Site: brandenburg
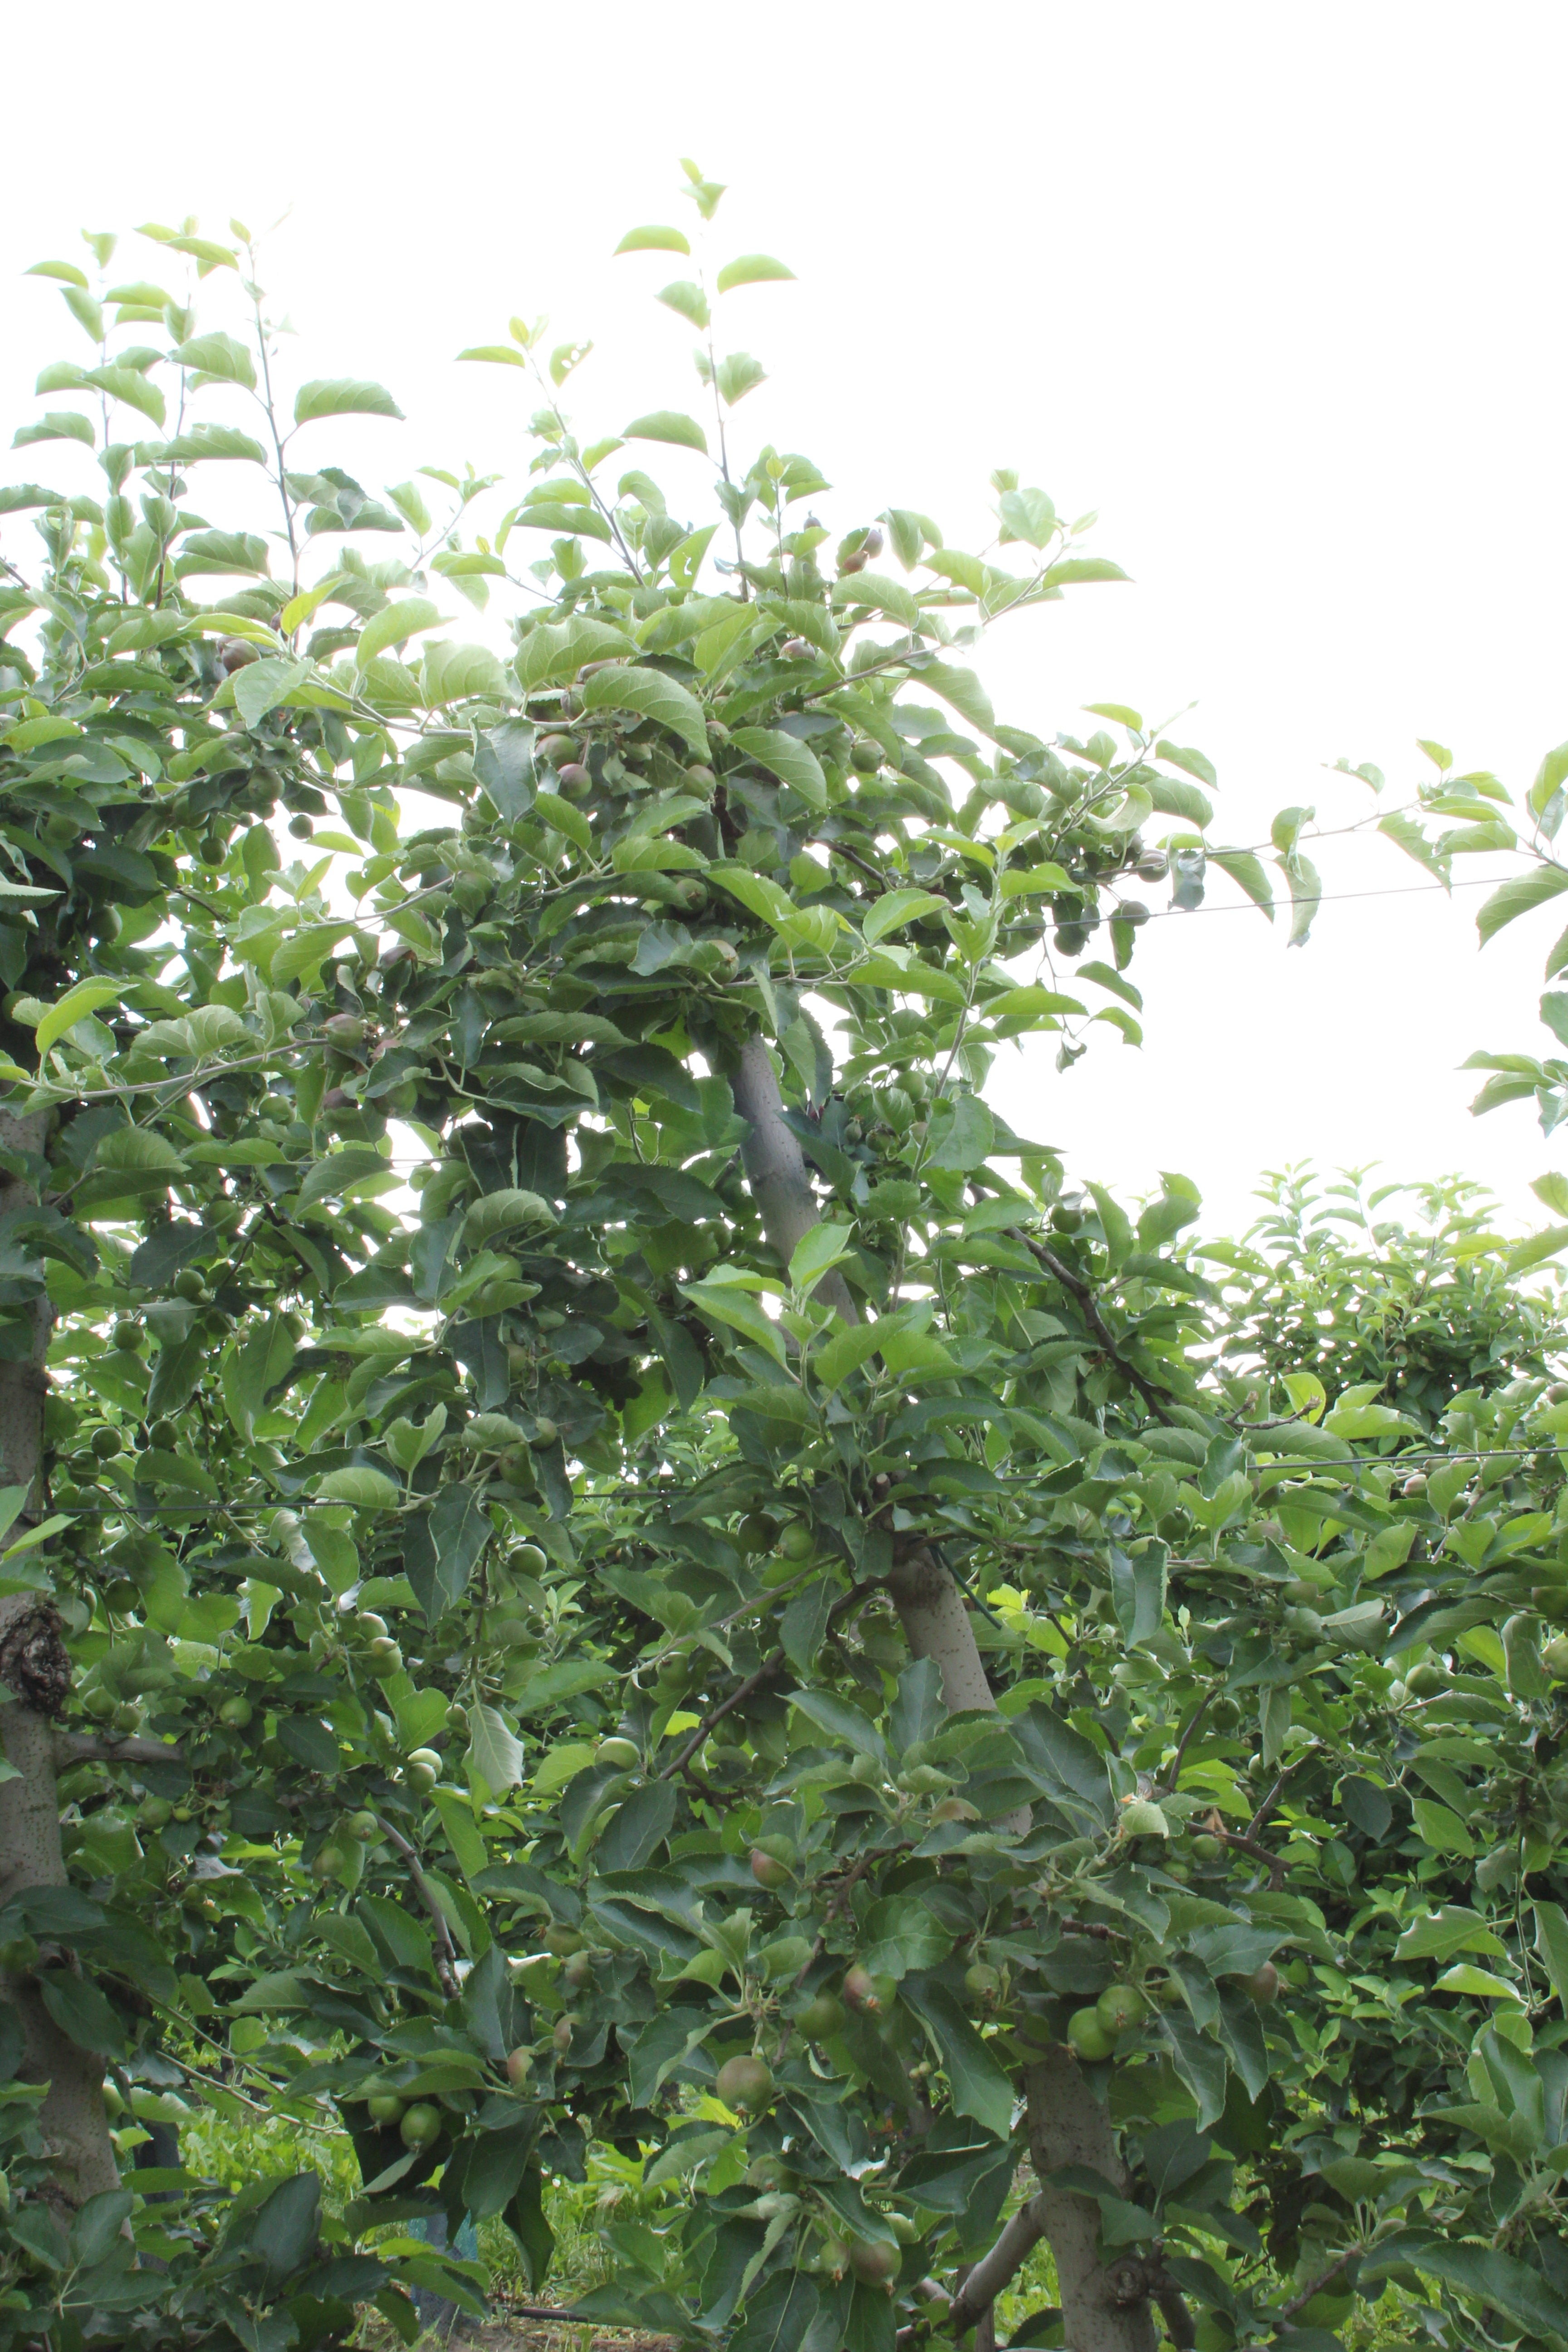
Growth stage (BBCH 73): Development of fruit